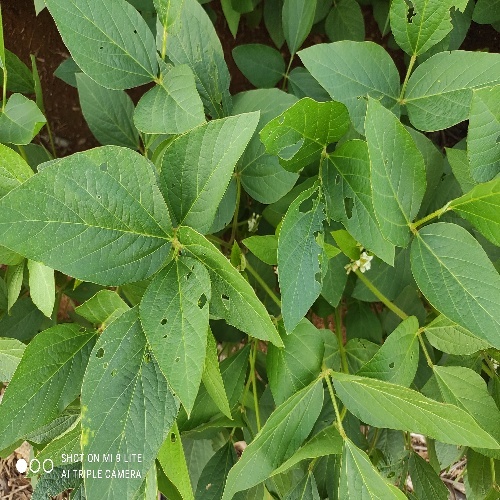
Label: Caterpillar